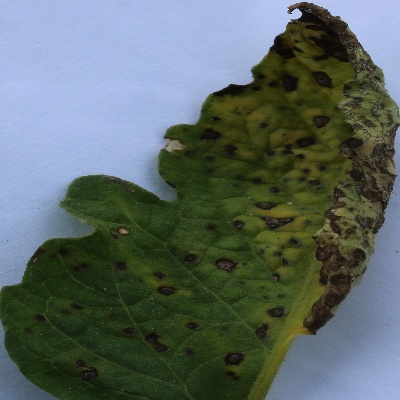
Crop: Tomato
Condition: leaf blight